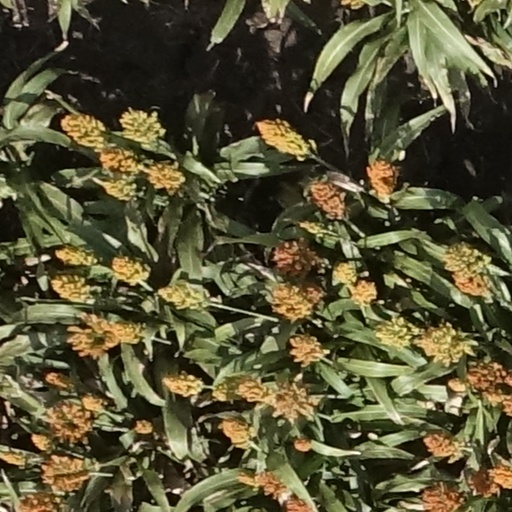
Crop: sorghum